Ray Blanchard

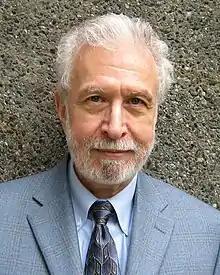
Blanchard in 2008

Ray Milton Blanchard III (born October 9, 1945) is an American-Canadian sexologist who researches pedophilia, sexual orientation and gender identity. He has found that men with more older brothers are more likely to be gay than men with fewer older brothers, a phenomenon he attributes to the reaction of the mother's immune system to male fetuses. Blanchard has also published research studies on phallometry and several paraphilias, including autoerotic asphyxia. Blanchard also proposed a typology of transsexualism.